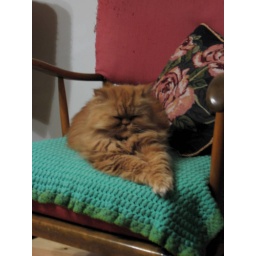
The other cat in the house, a female Red Persian breed, being fashionable on a chair.